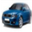
Label: automobile